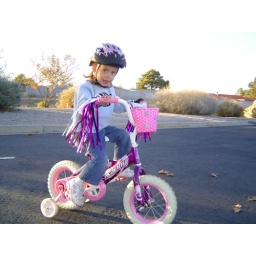
Ruarai pedalling her bike down the street in an empty parking lot